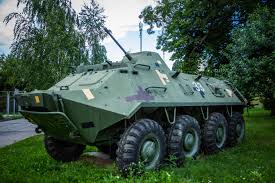
Label: BTR